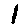
Label: 1